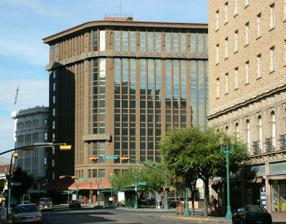
Building: Anson Mills Building
Country: United States of America
Year built: 1911
United States historic place Mills Building U.S. National Register of Historic Places Mills Building Mills Building Show map of Texas Mills Building Show map of the United States Location 303 N. Oregon St., El Paso Coordinates 31°45′33″N 106°29′21″W / 31.75917°N 106.48917°W / 31.75917; -106.48917 Built 1911 ( 1911 ) Architect Henry C. Trost Architectural style Early Commercial NRHP reference No. 11000130 Added to NRHP March 21, 2011 The Anson Mills Building is a historic building located at 303 North Oregon Street in El Paso, Texas . The building stands on the original site of the 1832 Ponce de León ranch. Anson Mills hired Henry C. Trost of the Trost and Trost architectural firm to design and construct the building. Trost was the area's foremost pioneer in the use of reinforced concrete . Built in 1910–1911, the building was only the second concrete-frame skyscraper in the United States, and one of the largest all-concrete buildings. At 145 feet (44 m), the 12-story Mills Building was the tallest building in El Paso when completed. The architectural firm of Trost and Trost moved its offices to the building upon completion, where they remained until 1920. The Mills family sold the building in 1965. The building stands on a corner site opposite San Jacinto Plaza , with a gracefully curved street facade that wraps around the south and east sides. Like many of Trost's designs, the Anson Mills Building's overall form and strong verticality, as well as details of the ornamentation and cornice , are reminiscent of the Chicago School work of Louis Sullivan . In 1974, the Mills Building's windows were replaced with vertical bands of mirrored glass , radically altering its appearance. The Mills Building was designated as a Texas Historic Civil Engineering Landmark by the American Society of Civil Engineers in 1981. See also National Register of Historic Places portal Texas portal National Register of Historic Places listings in El Paso County, Texas References